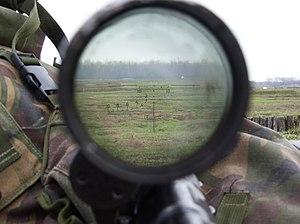
Le SVD est un fusil de précision russe adopté par l'URSS en 1963 pour équiper ses snipers.
Une lunette montée sur une arme à feu est un système de visée, remplaçant le viseur, que l'on retrouve sur tous les types d'armes : civiles pour la chasse que ce soit sur des carabines ou des armes de poing, militaire pour le tir de précision mais aussi sur certains fusils d'assaut ou encore des armes lourdes.
La lunette de visée télescopique PSO-1 était, à l'époque de sa confection, la lunette de visée télescopique la plus avancée ayant été produite industriellement afin d'équiper des tireurs d'élite.